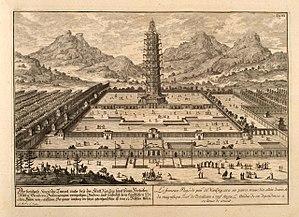
La tour de porcelaine de Nankin, également connue sous le nom de bàoēn sì, en abrégé la Tour de Porcelaine ou la Pagode de Porcelaine, était une pagode bouddhiste située sur la rive sud du Yangzi Jiang à Nankin, en Chine. Elle fut détruite en 1856 par les Taiping ; une réplique est actuellement en cours de construction sur le site.
La révolte des Taiping est un soulèvement majeur qui eut lieu dans le sud, puis le centre de la Chine, entre 1851 et 1864 ; cette révolte, dont la dynastie des Qing mit près de quinze ans à venir à bout, tire son nom du royaume que les rebelles avaient fondé en Chine du sud et en Chine centrale, le Taiping Tian Guo, ou « Royaume céleste de la Grande Paix », d'où provient le nom de Tàipíng.